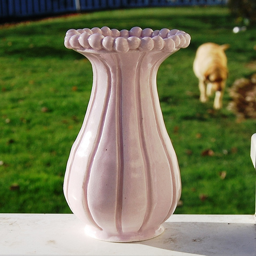
A vase and a dog in a grassy yard.
A base sitting on a table with a dog in the grass nearby.
A vase sitting on a surface with a dog in the background.
A vase is sitting on a windowsill with a dog playing outside.
A ceramic vase is sitting on a granite table.